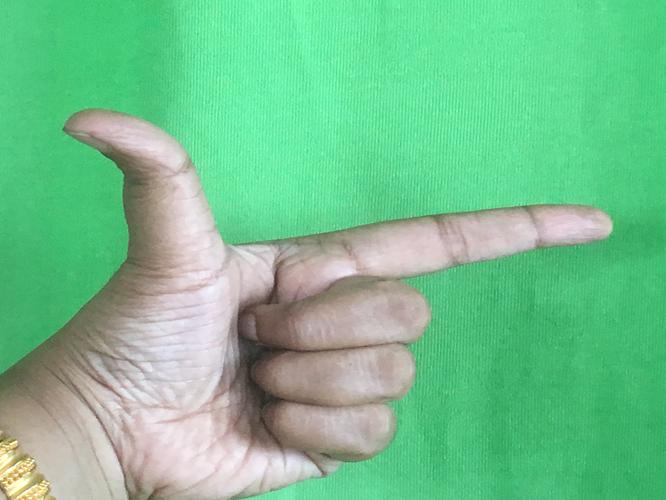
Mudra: Chandrakala
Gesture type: single_hand